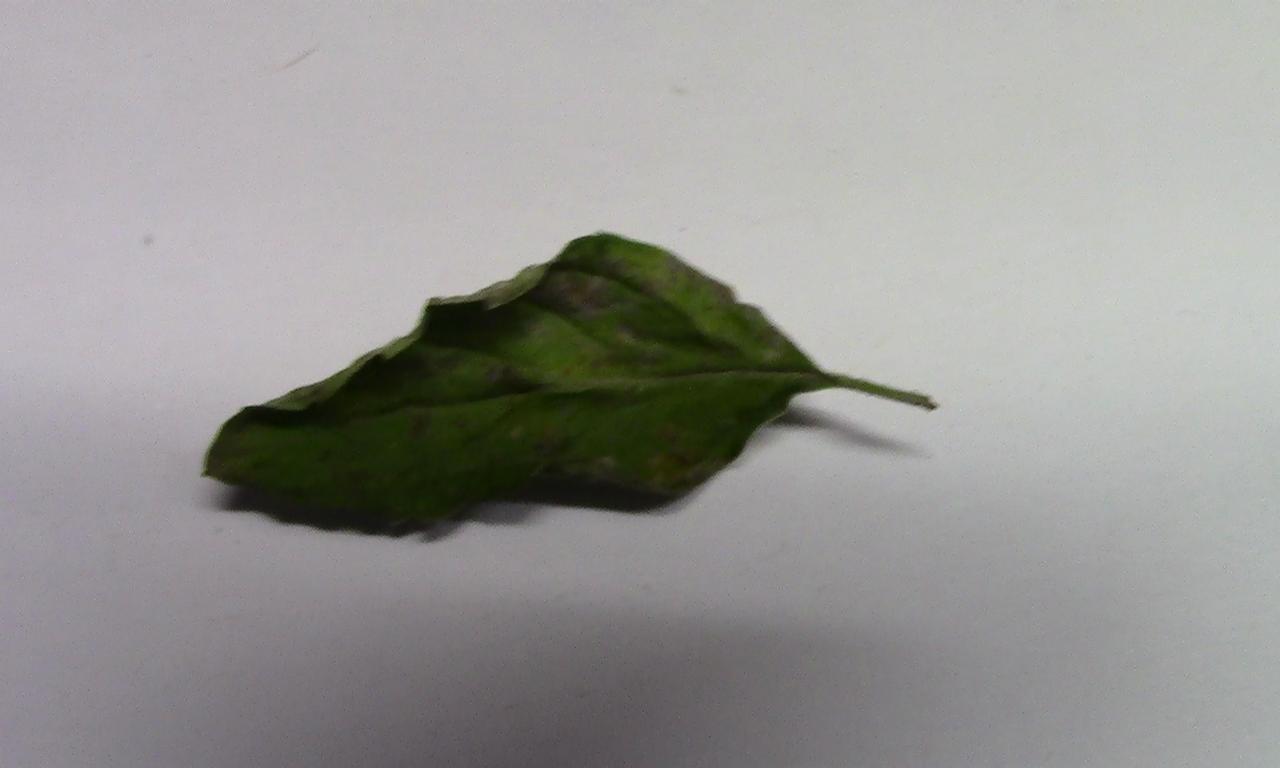
Label: Spoiled